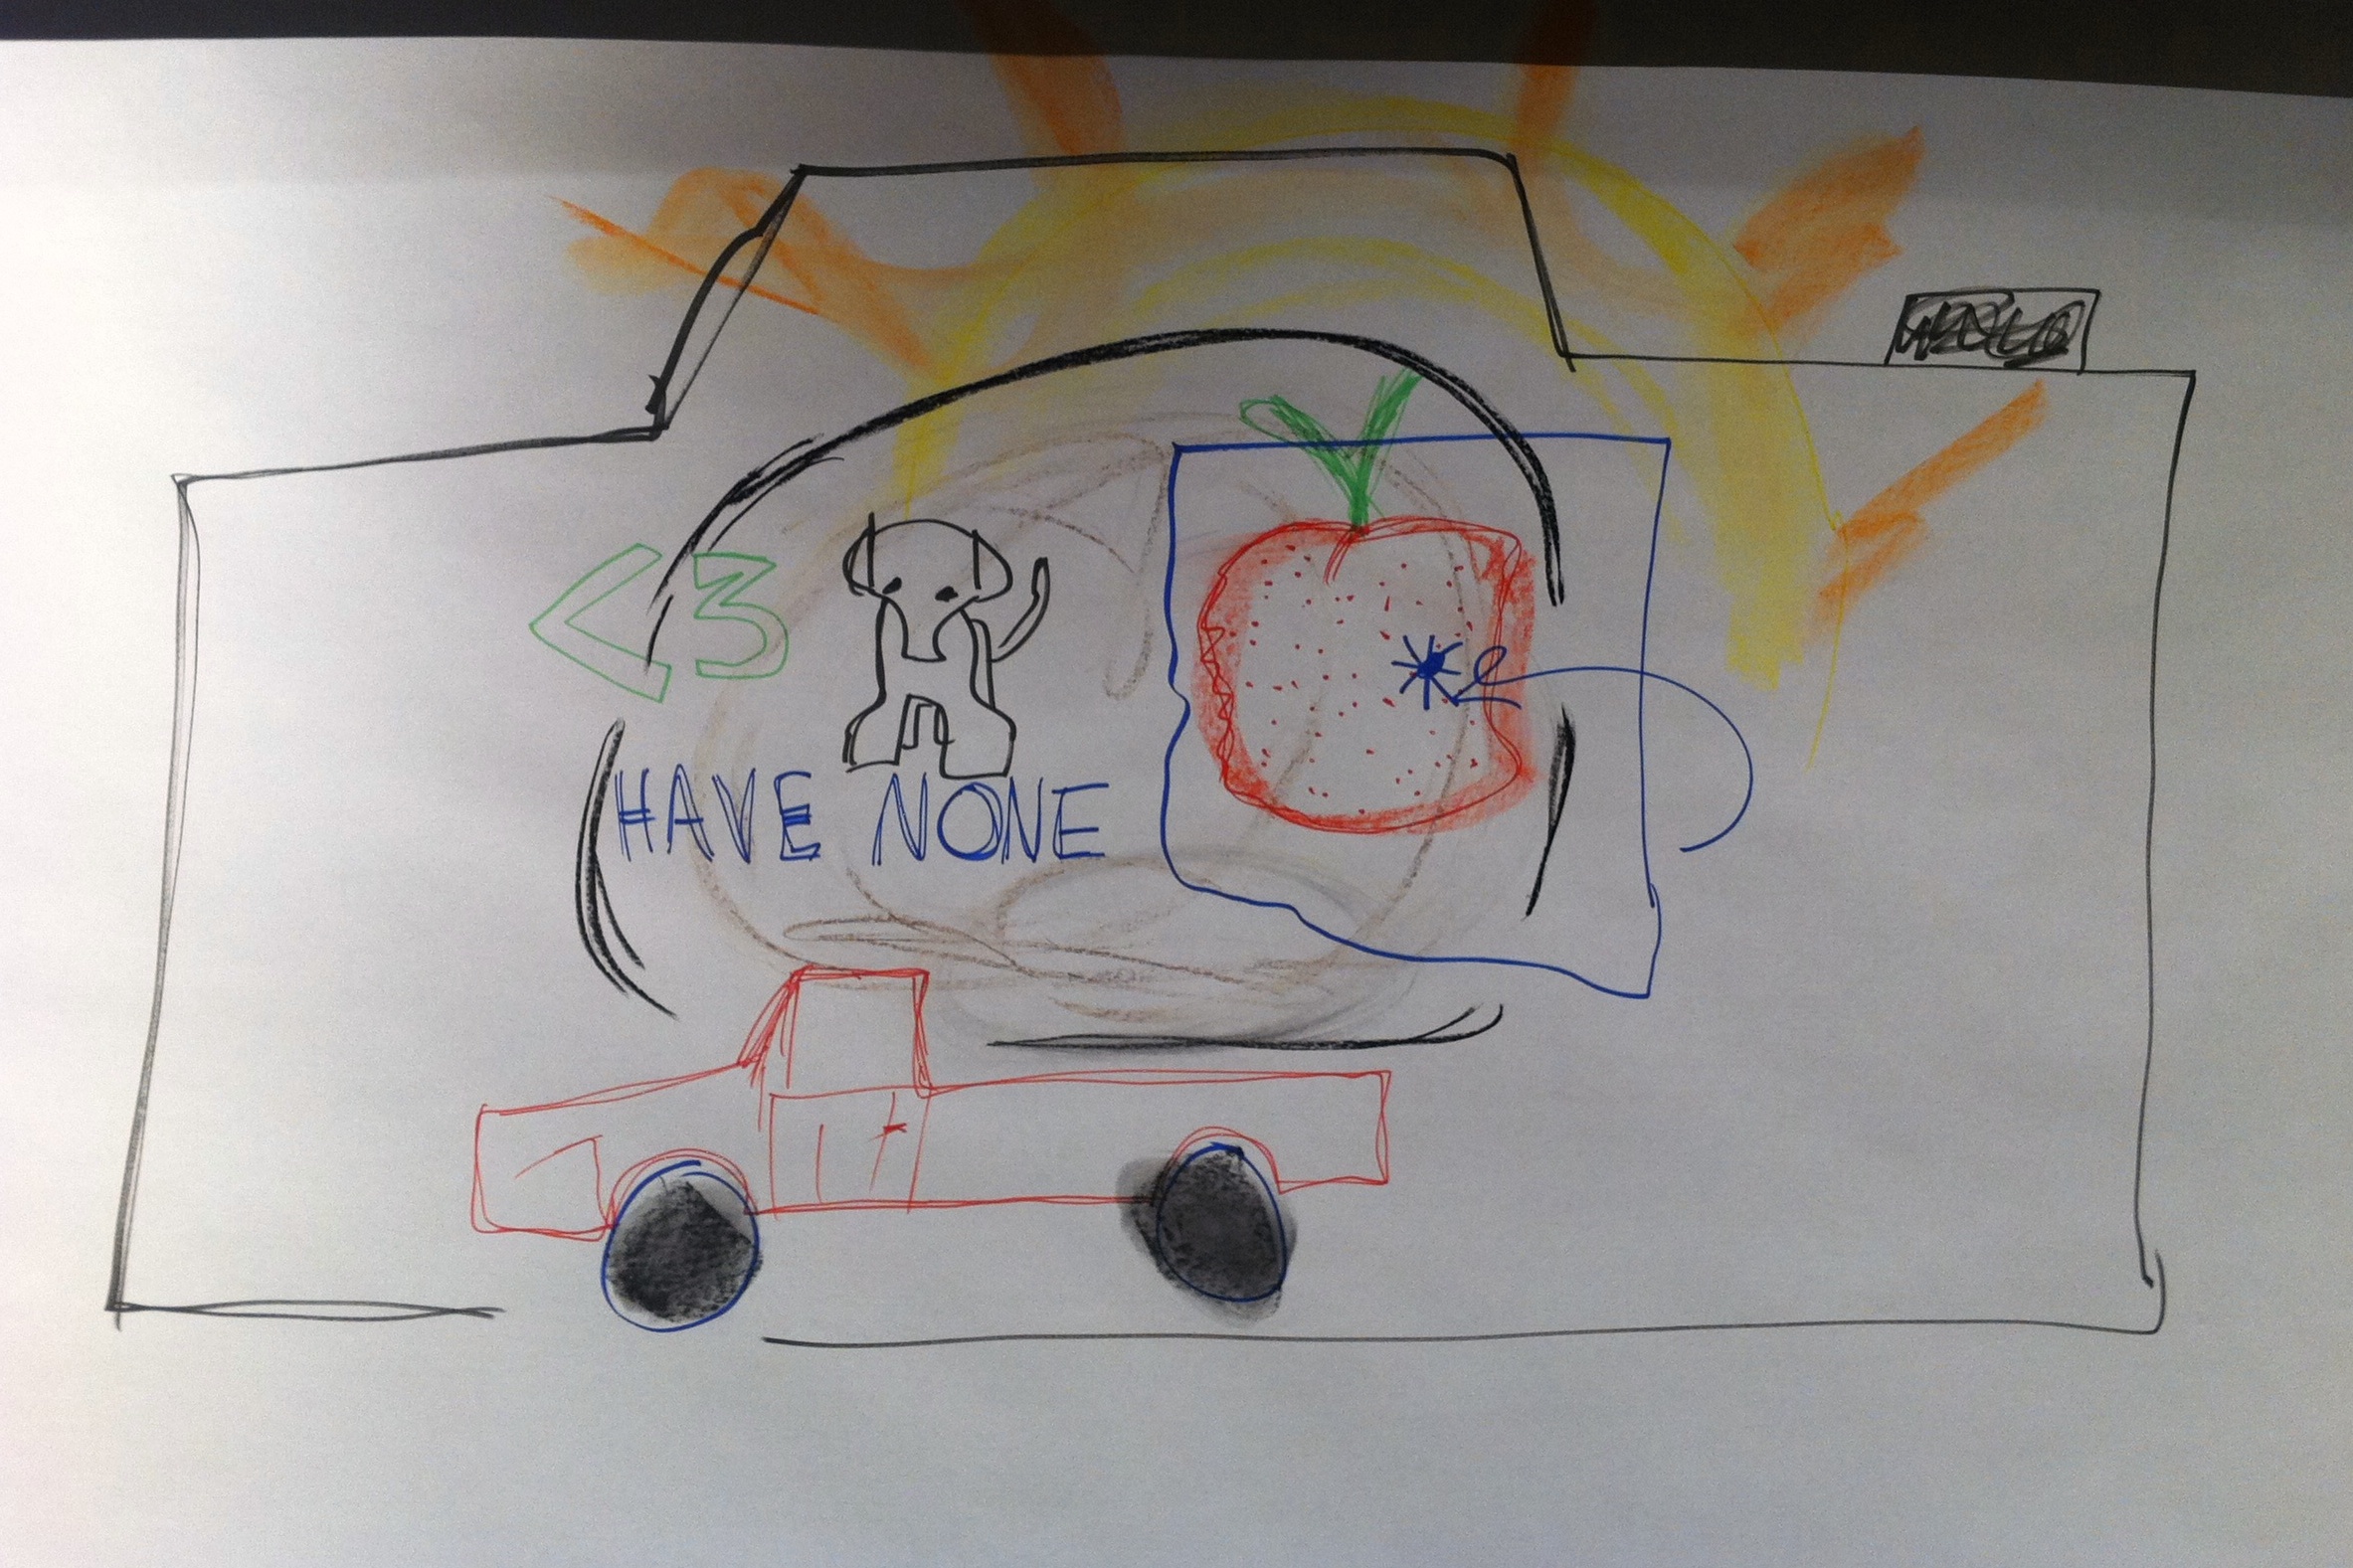
line, art, sketch, drawing, illustration, shape, nv11